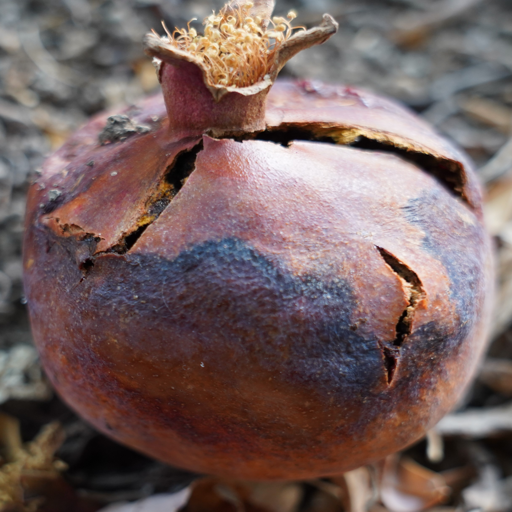
Label: Colletotrichum spp